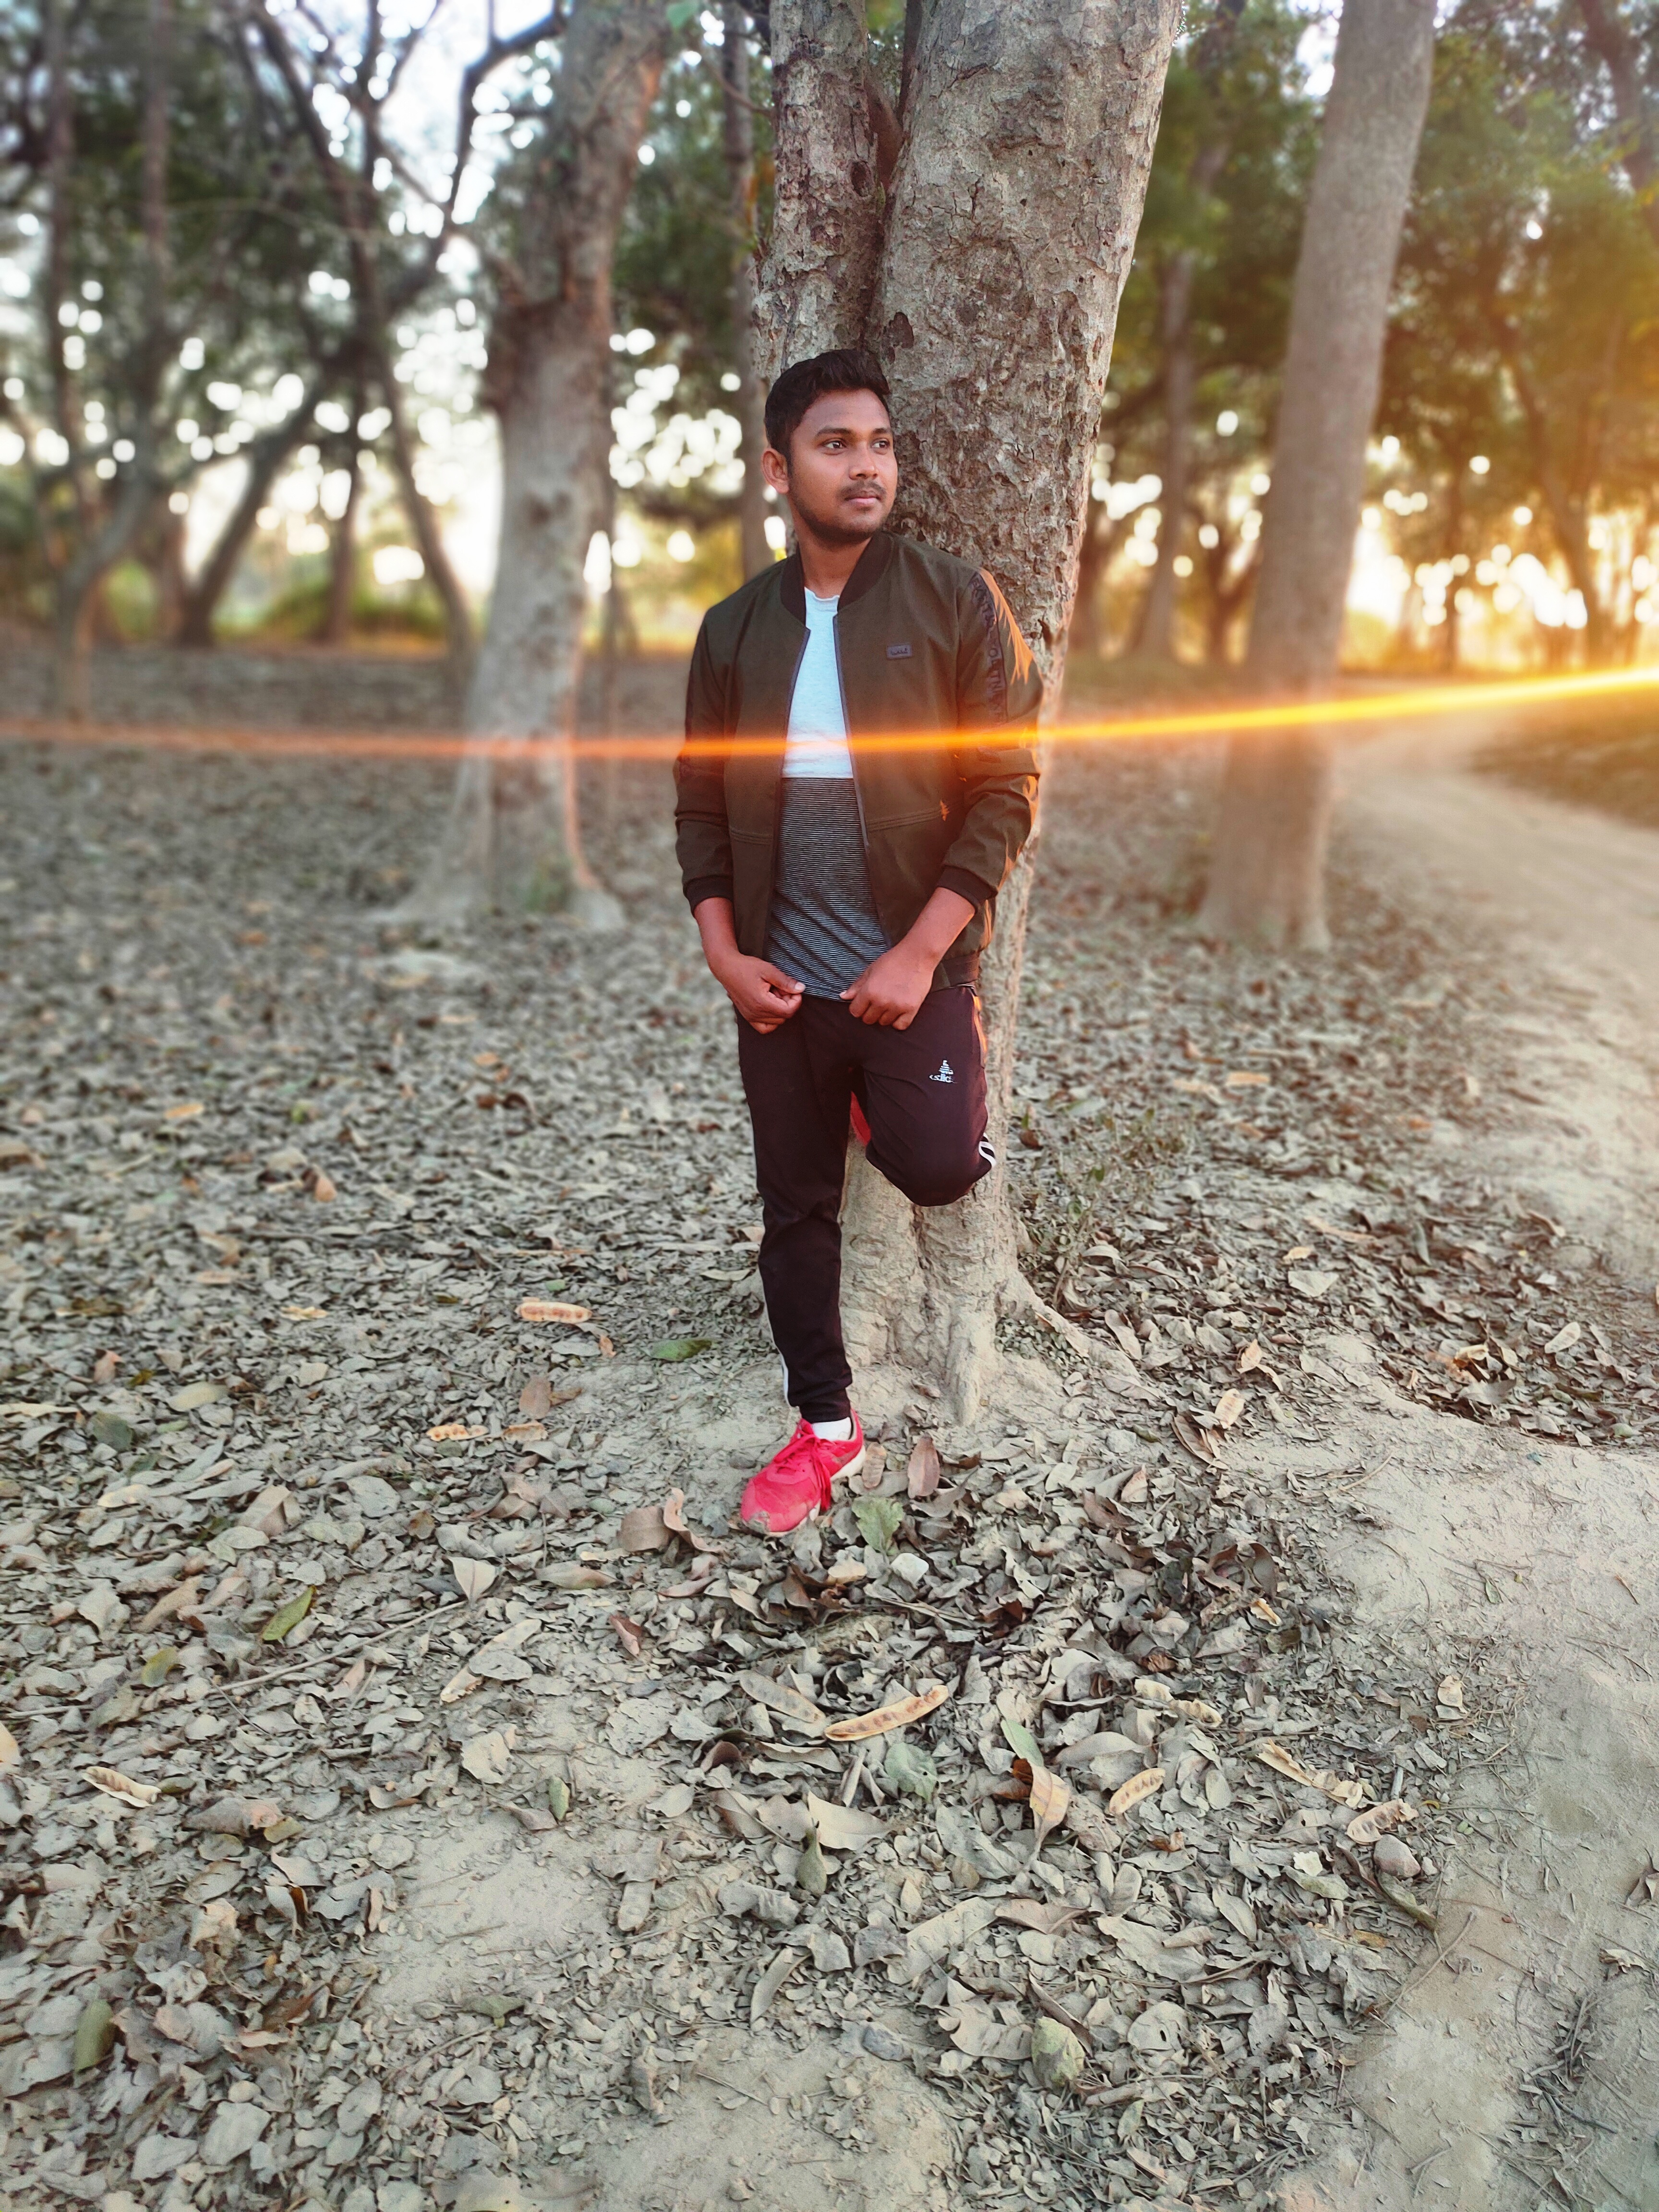
forest, red, tree, leaf, yellow, sunlight, grass, morning, fashion, photography, street fashion, design, outerwear, autumn, recreation, shadow, branch, plant, textile, soil, shoe, running, jacket, pattern, walking, tights, winter, photo shoot, trousers, denim, style, jeans, t shirt, asphalt